Grey and Simcoe Foresters

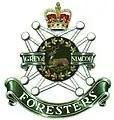
Regimental badge

The Grey and Simcoe Foresters is a Primary Reserve infantry regiment of the Canadian Forces. Within the Canadian Army, it is part of the 4th Canadian Division's (formerly known as Land Force Central Area) 31 Canadian Brigade Group. Due to the restructuring of the British Army, The Worcestershire and Sherwood Foresters Regiment was amalgamated into The Mercian Regiment, as its 2nd Battalion (Worcesters and Foresters), leaving The Grey and Simcoe Foresters as the only remaining unit in the Commonwealth of Nations known to be distinctly designated as a regiment of "Foresters".